1st Quebec Legislature

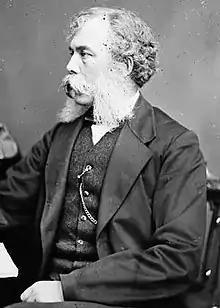
Henri-Gustave Joly de Lotbinière: First Leader of the Opposition, 1869-1878

When the legislature first met, the Liberals did not have a formal party structure or leader. As a result, there was no official Leader of the Opposition for the first session of the legislature. Henri-Gustave Joly de Lotbinière gradually emerged as the leader of the Liberals. Late in the second session held in 1869, he was formally elected Liberal leader and took the position in the House opposite to the Premier, as the Leader of the Opposition.